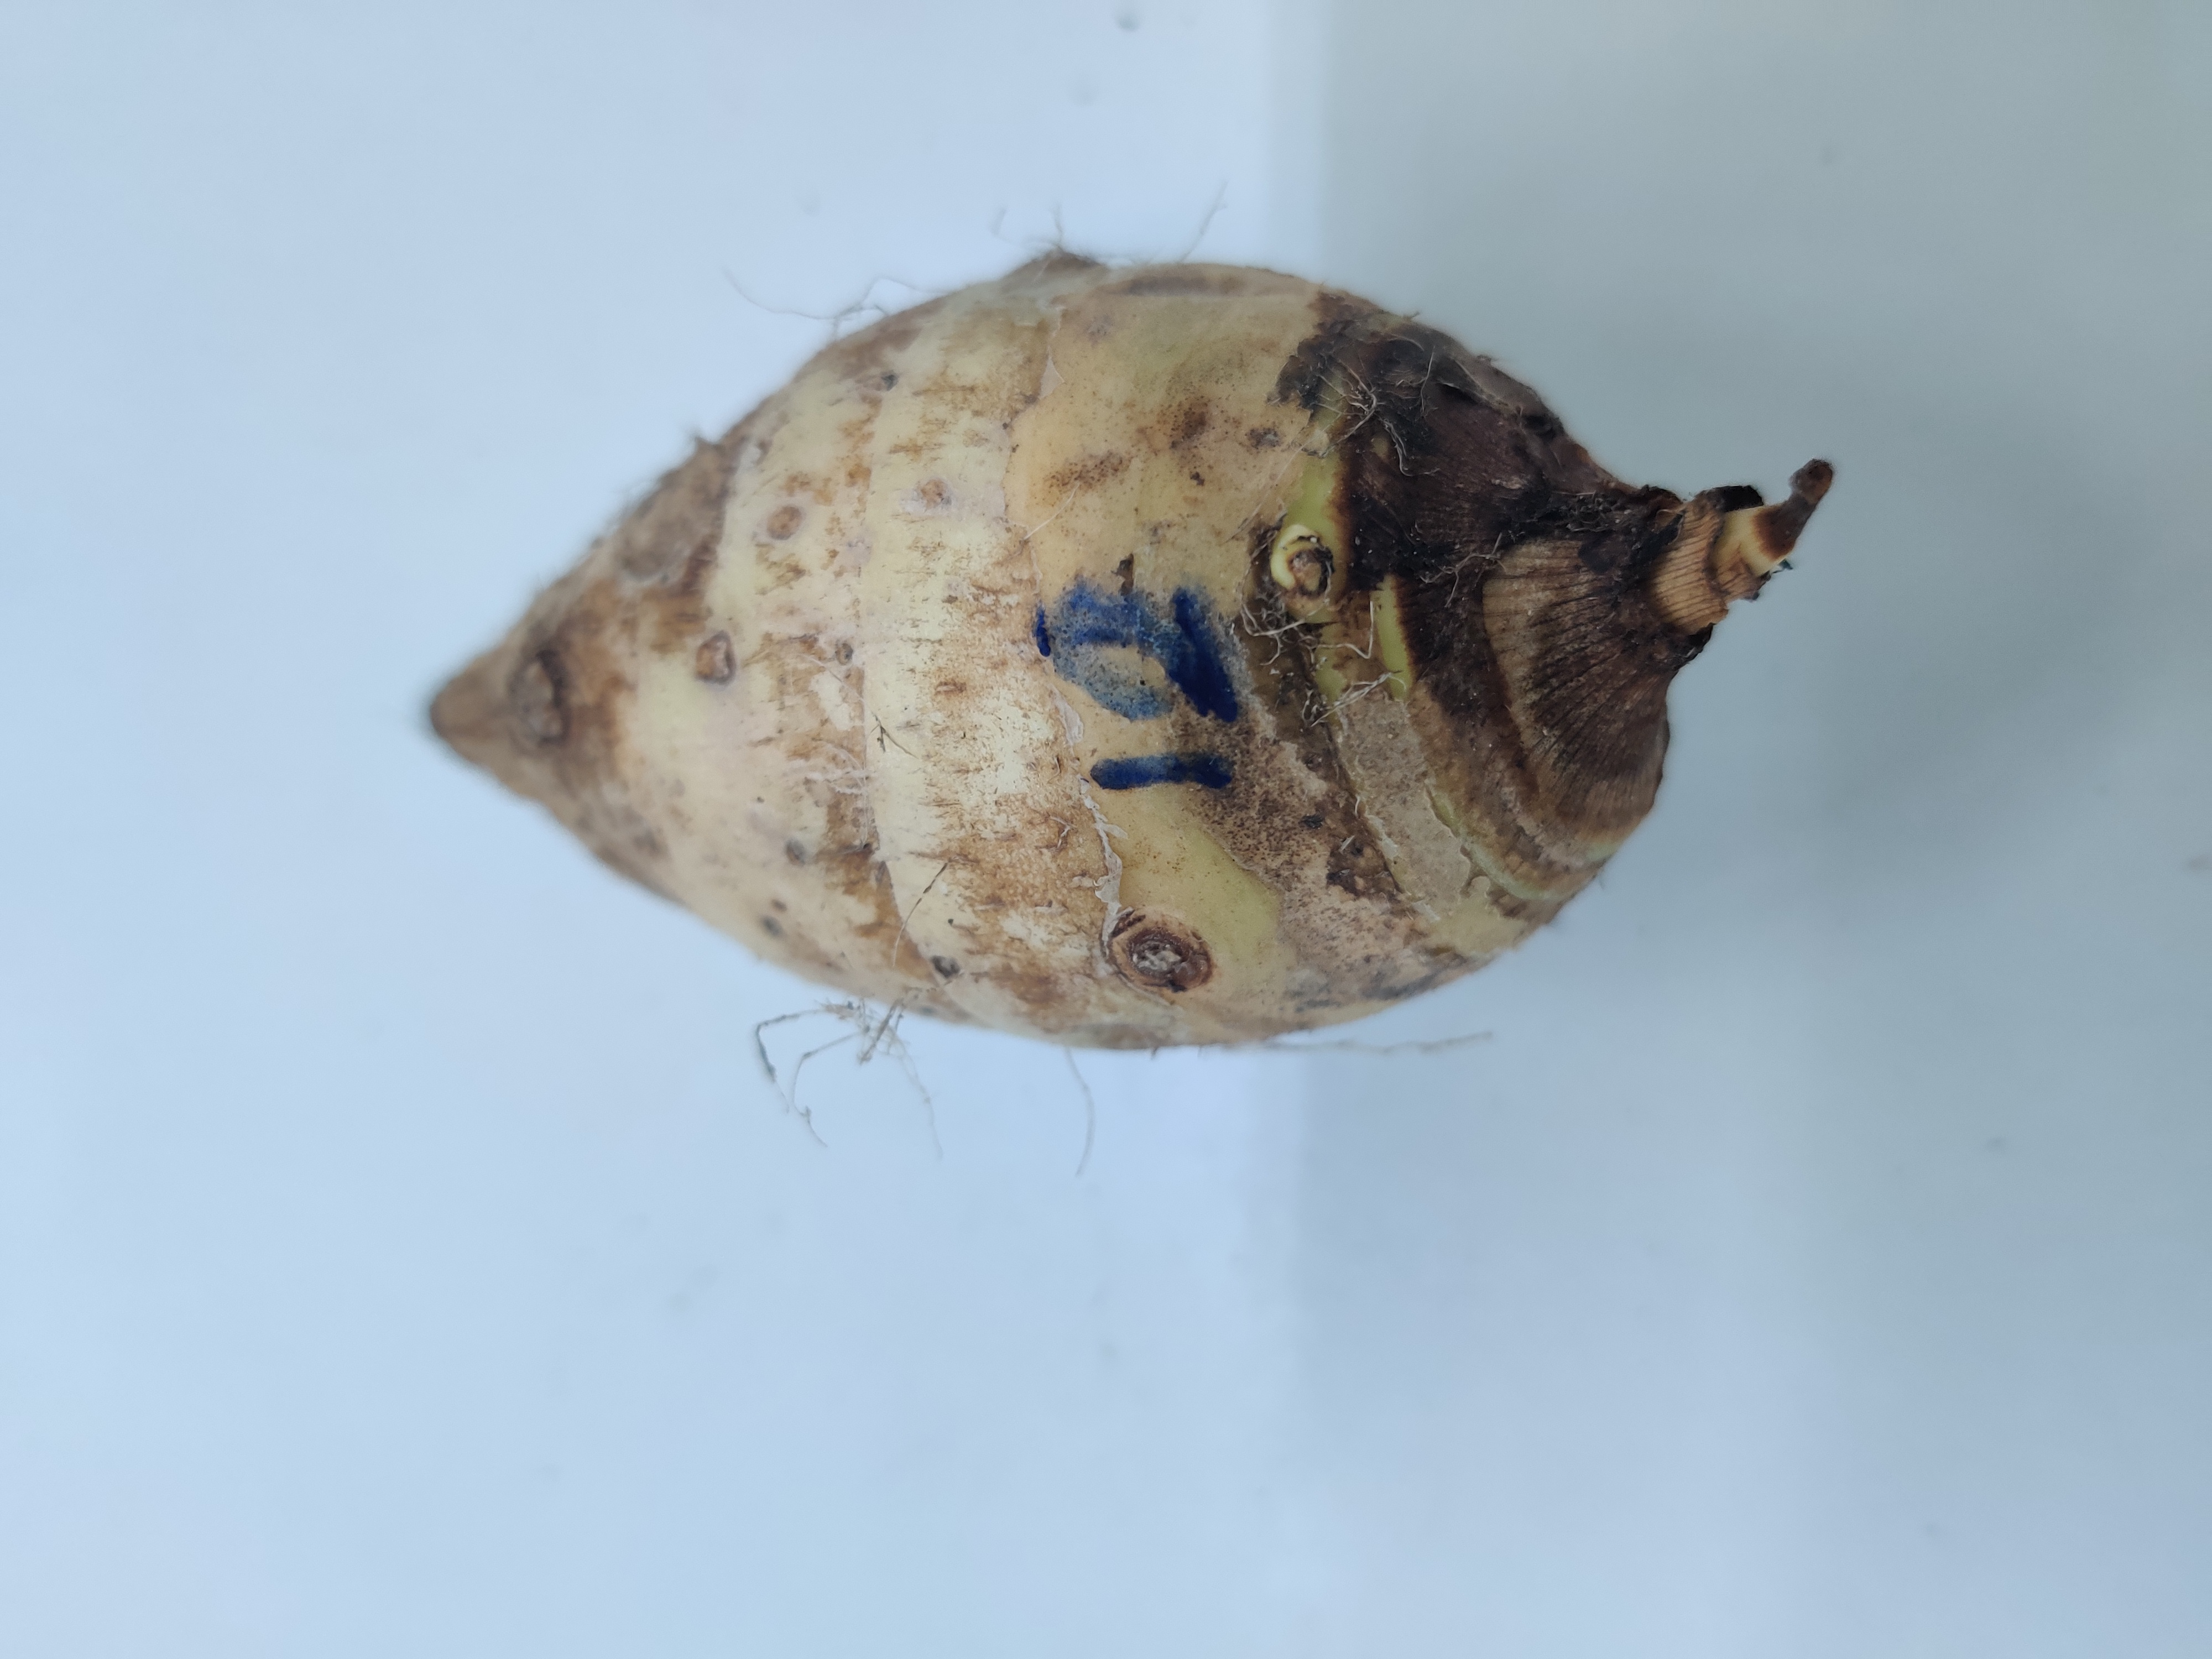
Crop: Taro root
Condition: Severely Damaged